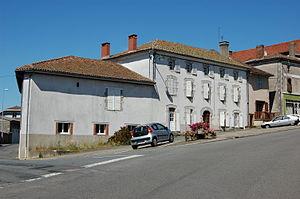
châlus, place du marché
Châlus est une commune française située dans le département de la Haute-Vienne, en région Nouvelle-Aquitaine. Localisée au sud-ouest de Limoges et au nord-est de Périgueux, elle appartient au Limousin historique. Elle est connue pour être le lieu où le roi d'Angleterre Richard Cœur de Lion fut mortellement blessé en 1199.